Fulham Refuge

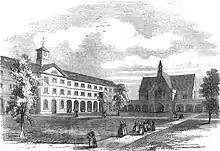
"The Refuge for female convicts at Fulham", "The Illustrated London News", 1858.

Fulham Refuge, also known as Fulham Reformatory, was a women's prison in Fulham in west London that opened in 1856 and closed in 1888. The prison was intended to provide skills for prisoners to help rehabilitate them on their release back into the community.